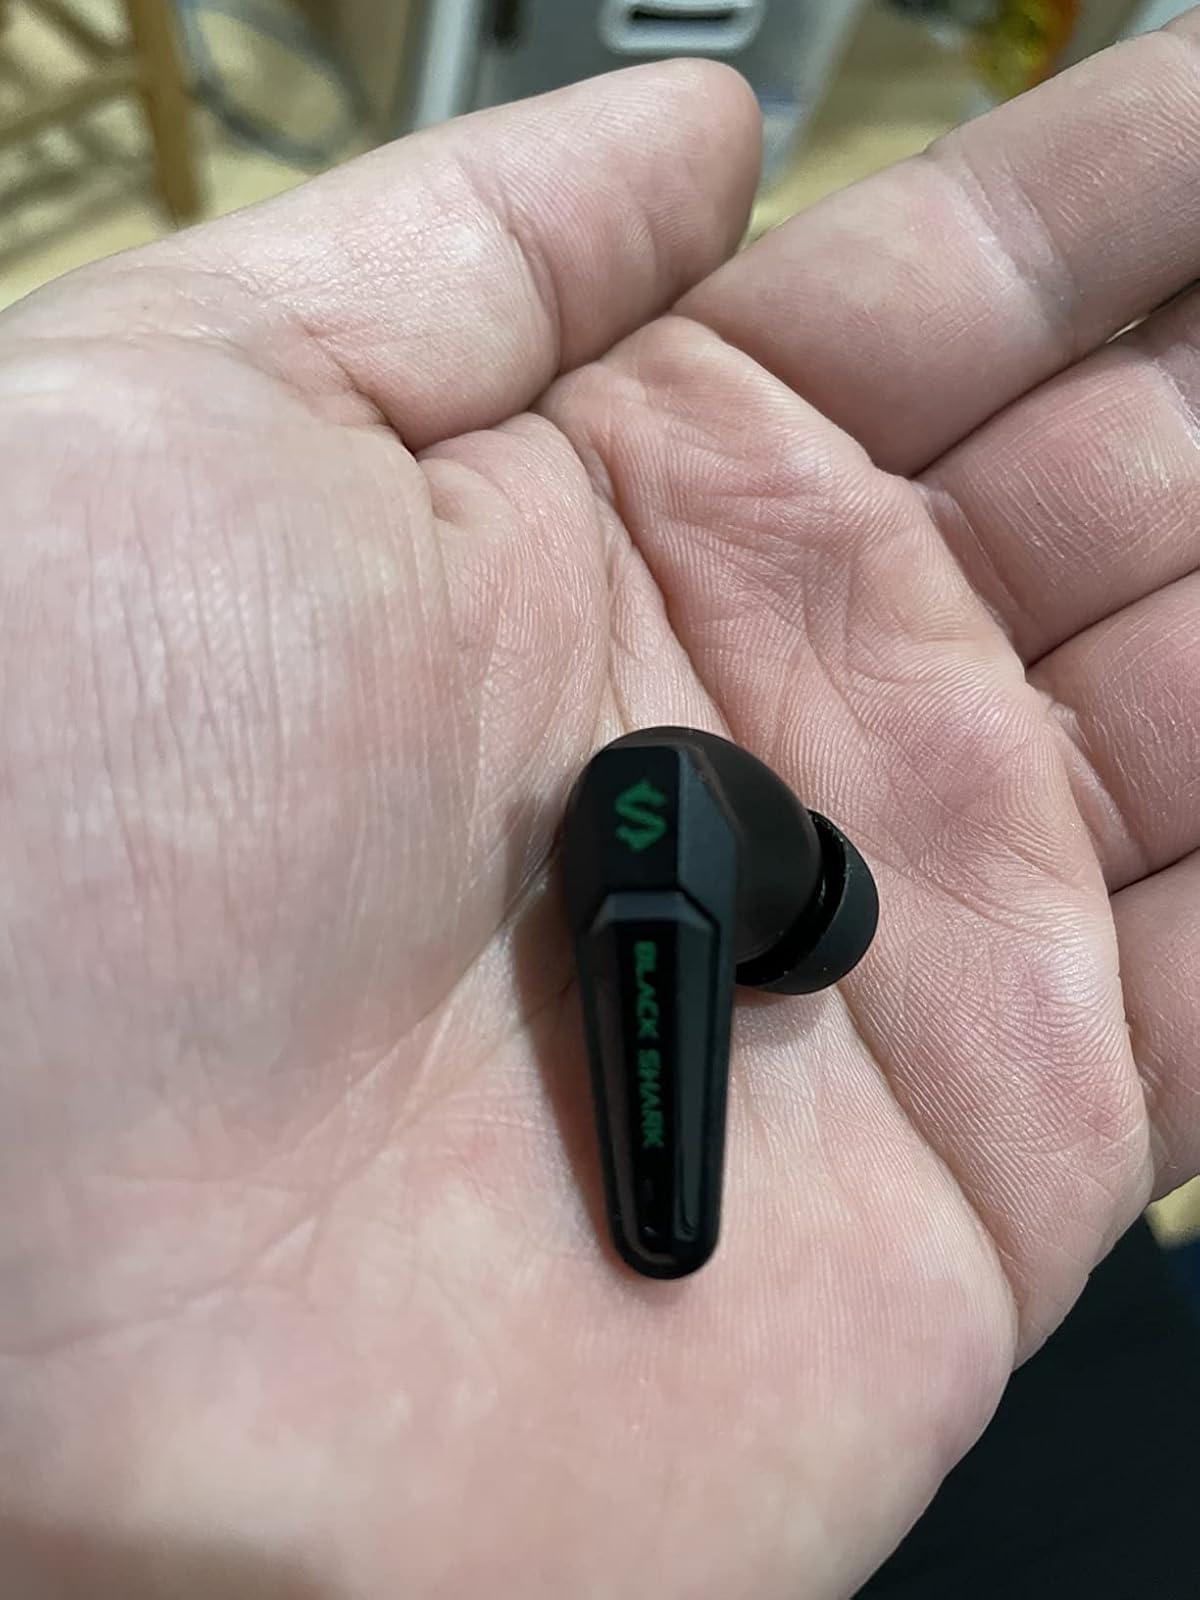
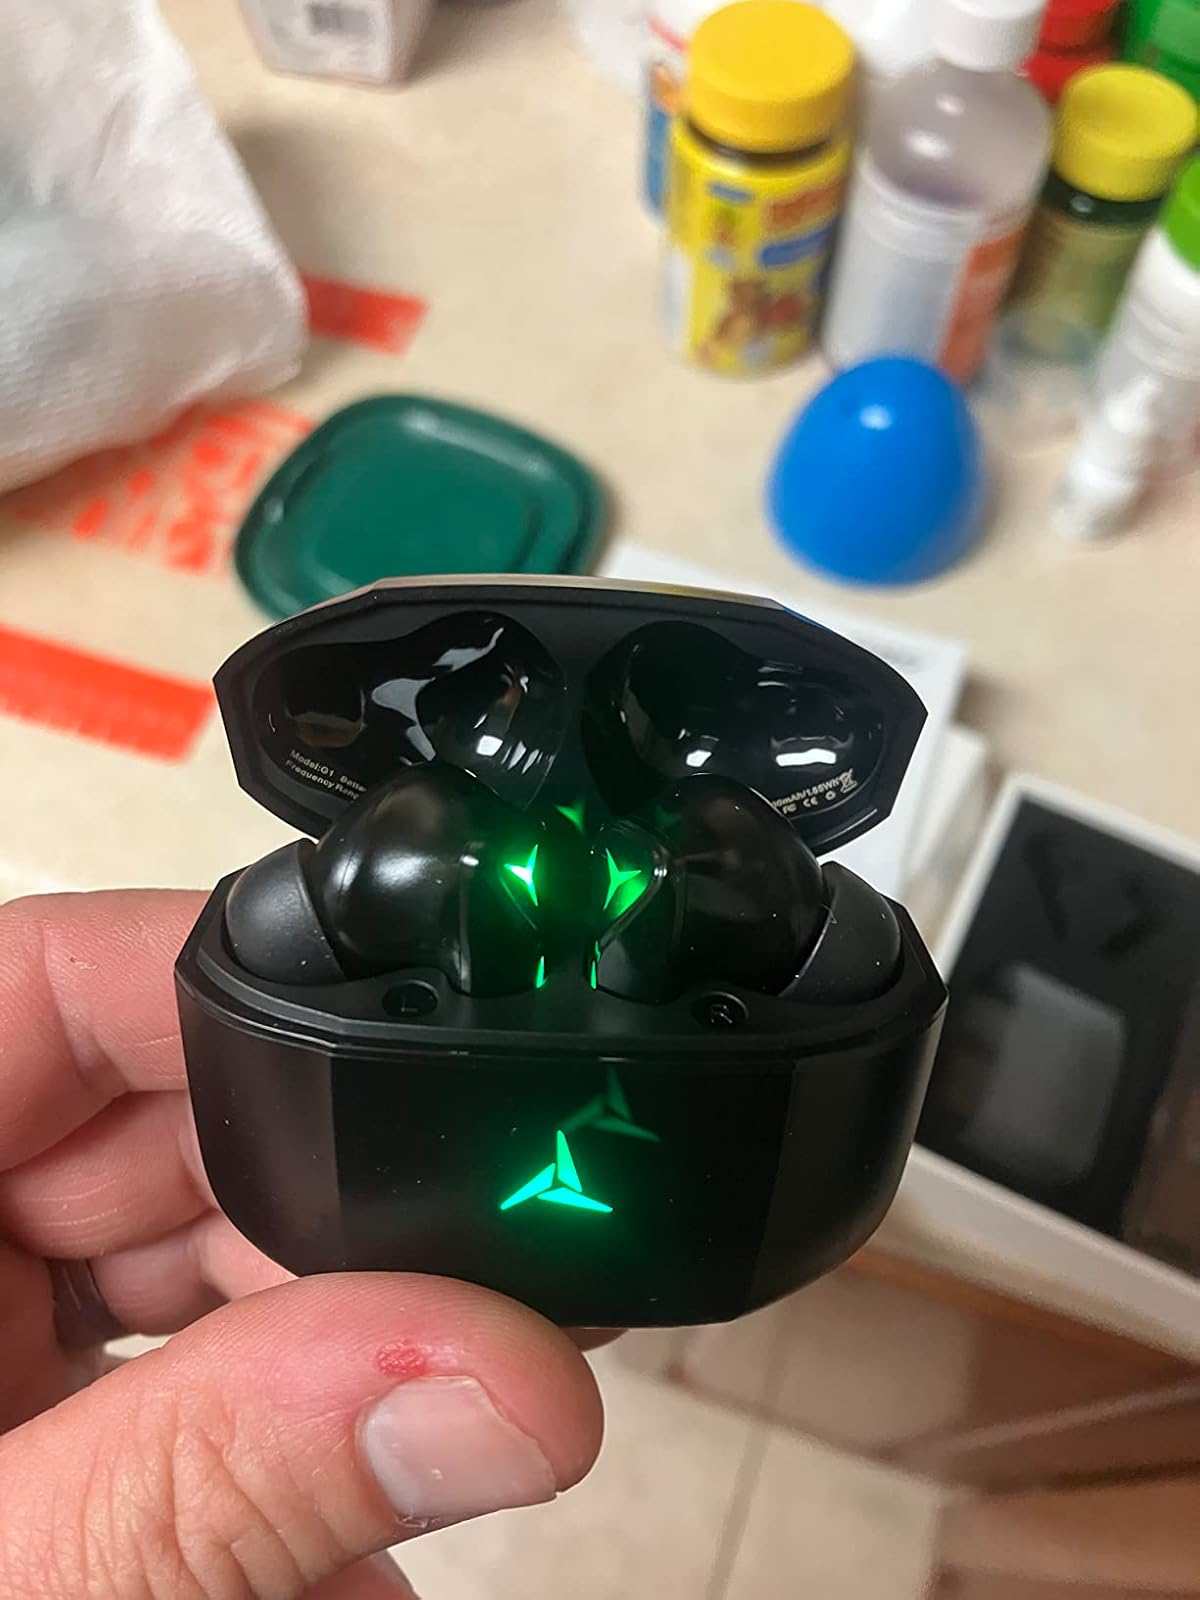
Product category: earbuds
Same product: no